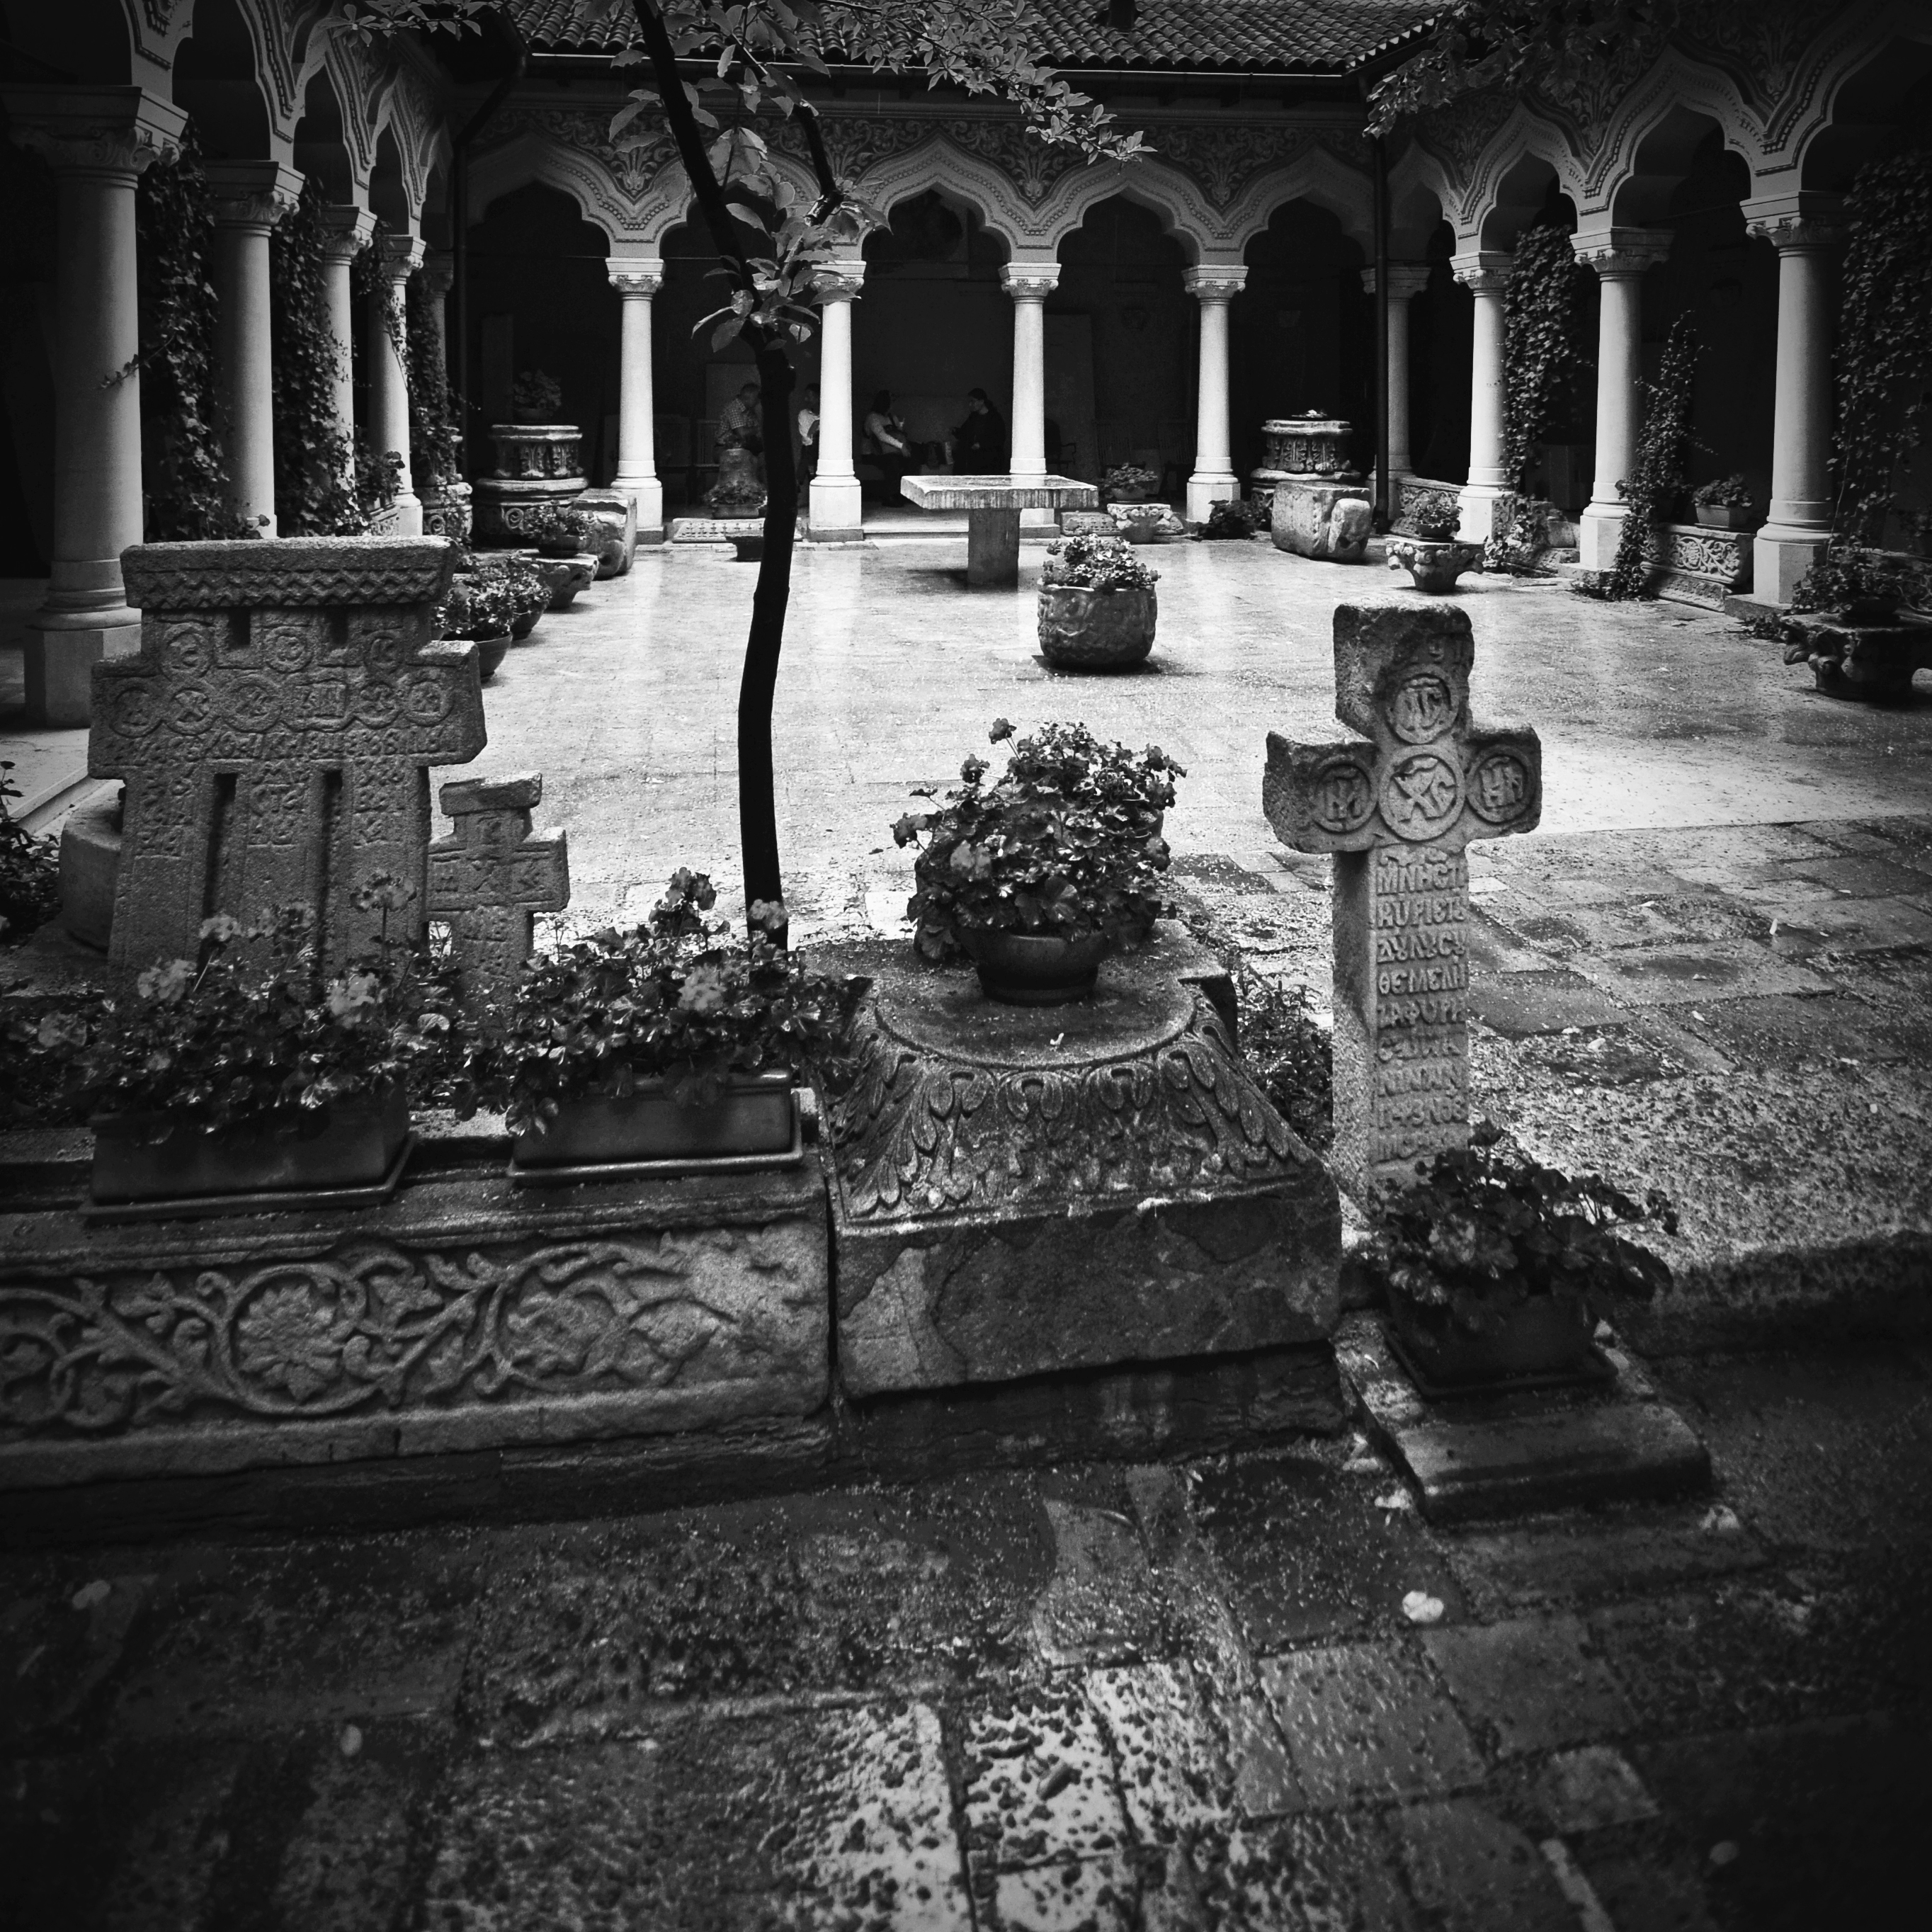
black and white, architecture, white, street, photography, building, arch, architect, patio, religion, darkness, church, black, monochrome, christian, religious, cool image, courtyard, temple, monastery, photograph, christianity, romana, portico, style, arc, orthodox, revival, eastern, romania, bukarest, bucharest, colonnade, roumanie, convent, bor, biserica, arhitectura, orthodoxy, arhitect, romanian, ortodoxa, manastirea, manastire, ortodoxia, ortodoxie, cretinism, cretin, ecclesiastical, bisericeasc, cladire, edificiu, bucuresti, curte, mincu, ion, centrulvechi, lipscani, stil, ionmincu, portic, 1908, centrul, vechi, lmibiiaa19464, stavro, neoromanian, neoromanesc, stavropoleos, monochrome photography, ancient history